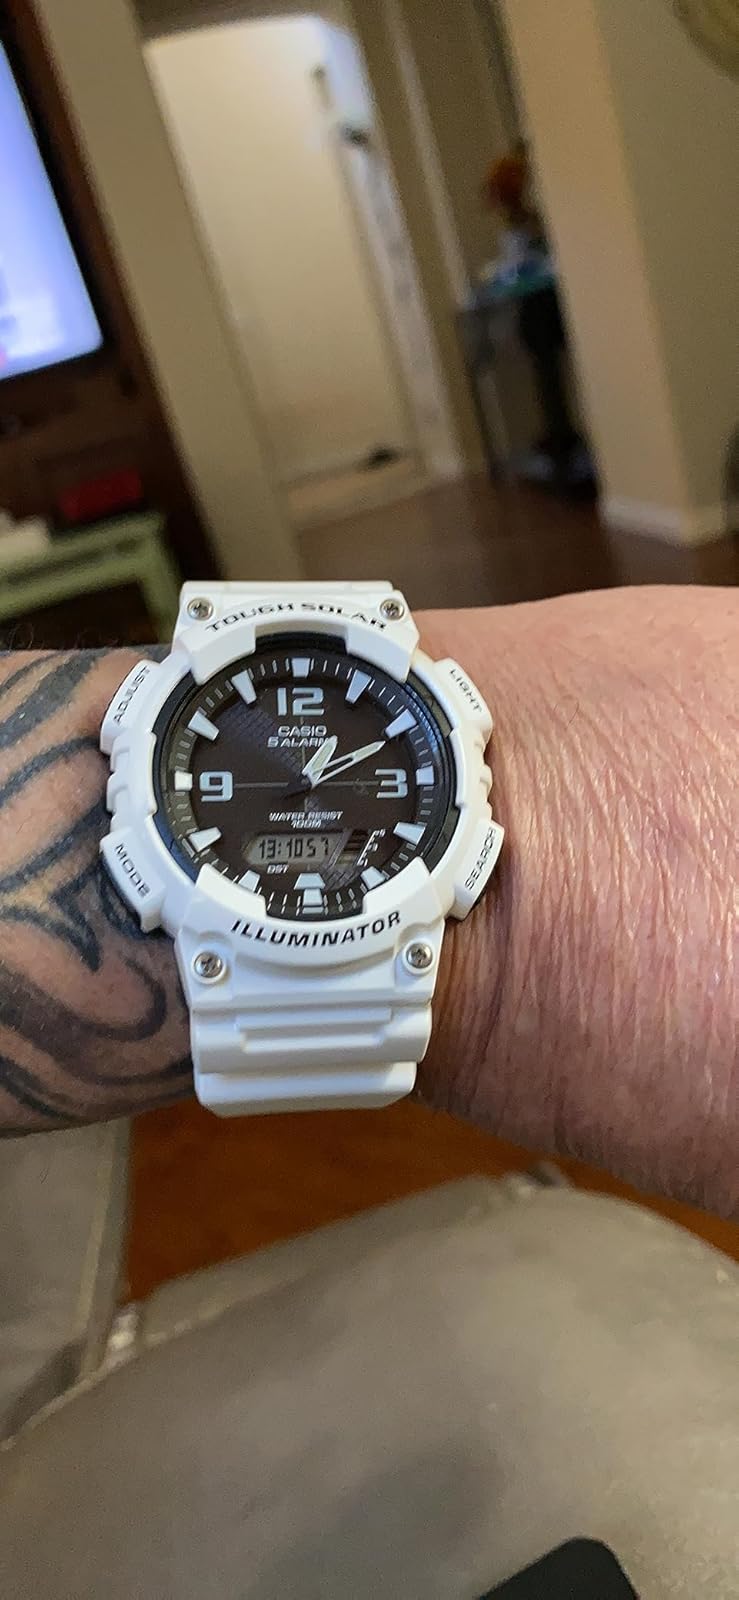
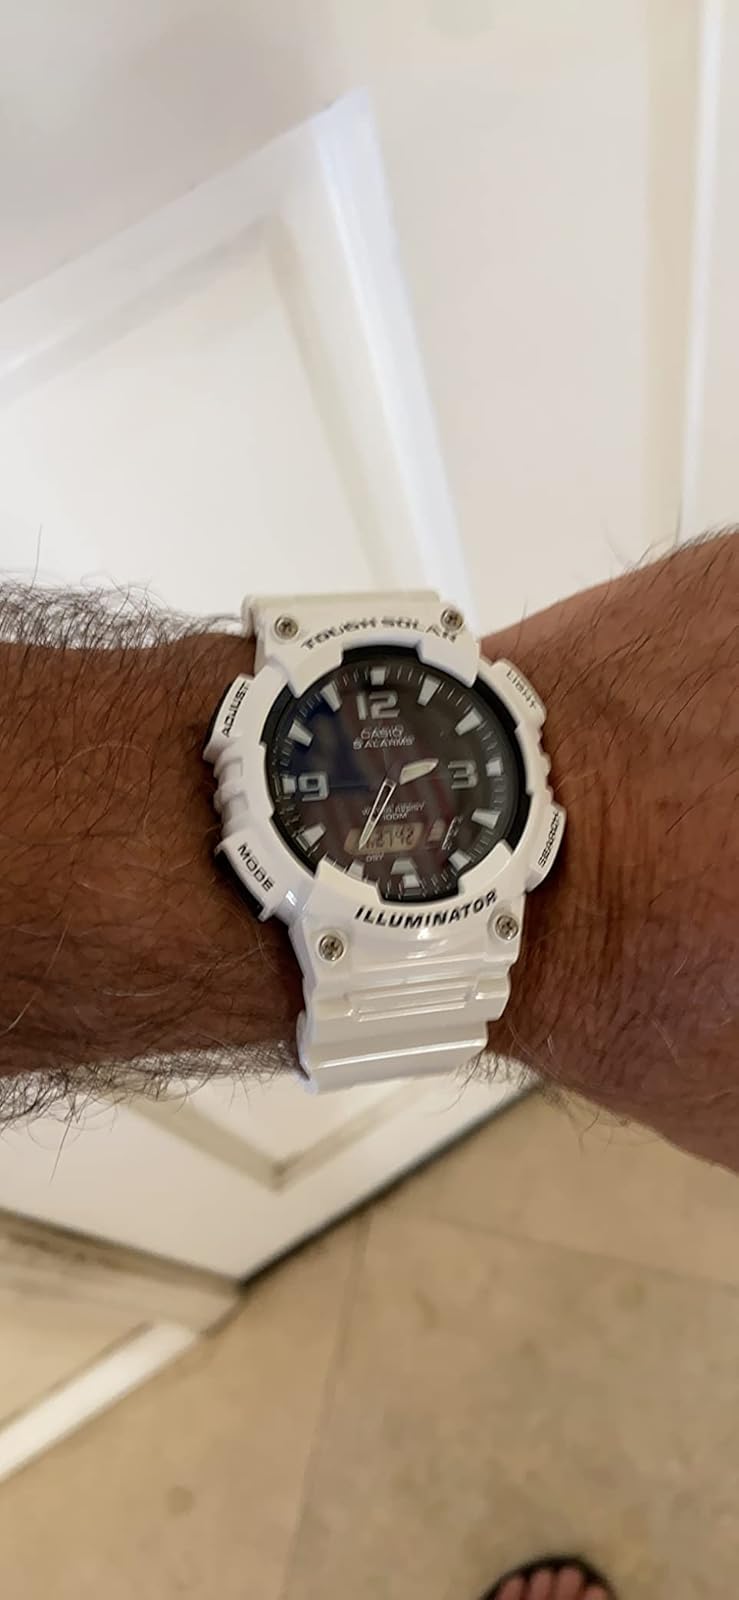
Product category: accessories_watch
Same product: yes